Anglo-Saxons

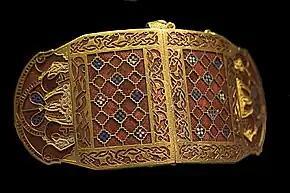
Shoulder clasp (closed) from the Sutton Hoo ship-burial 1, England. British Museum.

Early Anglo-Saxon buildings in Britain were generally simple, not using masonry except in foundations but constructed mainly using timber with thatch roofing. Generally preferring not to settle within the old Roman cities, the Anglo-Saxons built small towns near their centres of agriculture, at fords in rivers, or near natural ports. In each town, a main hall was in the centre, provided with a central hearth.